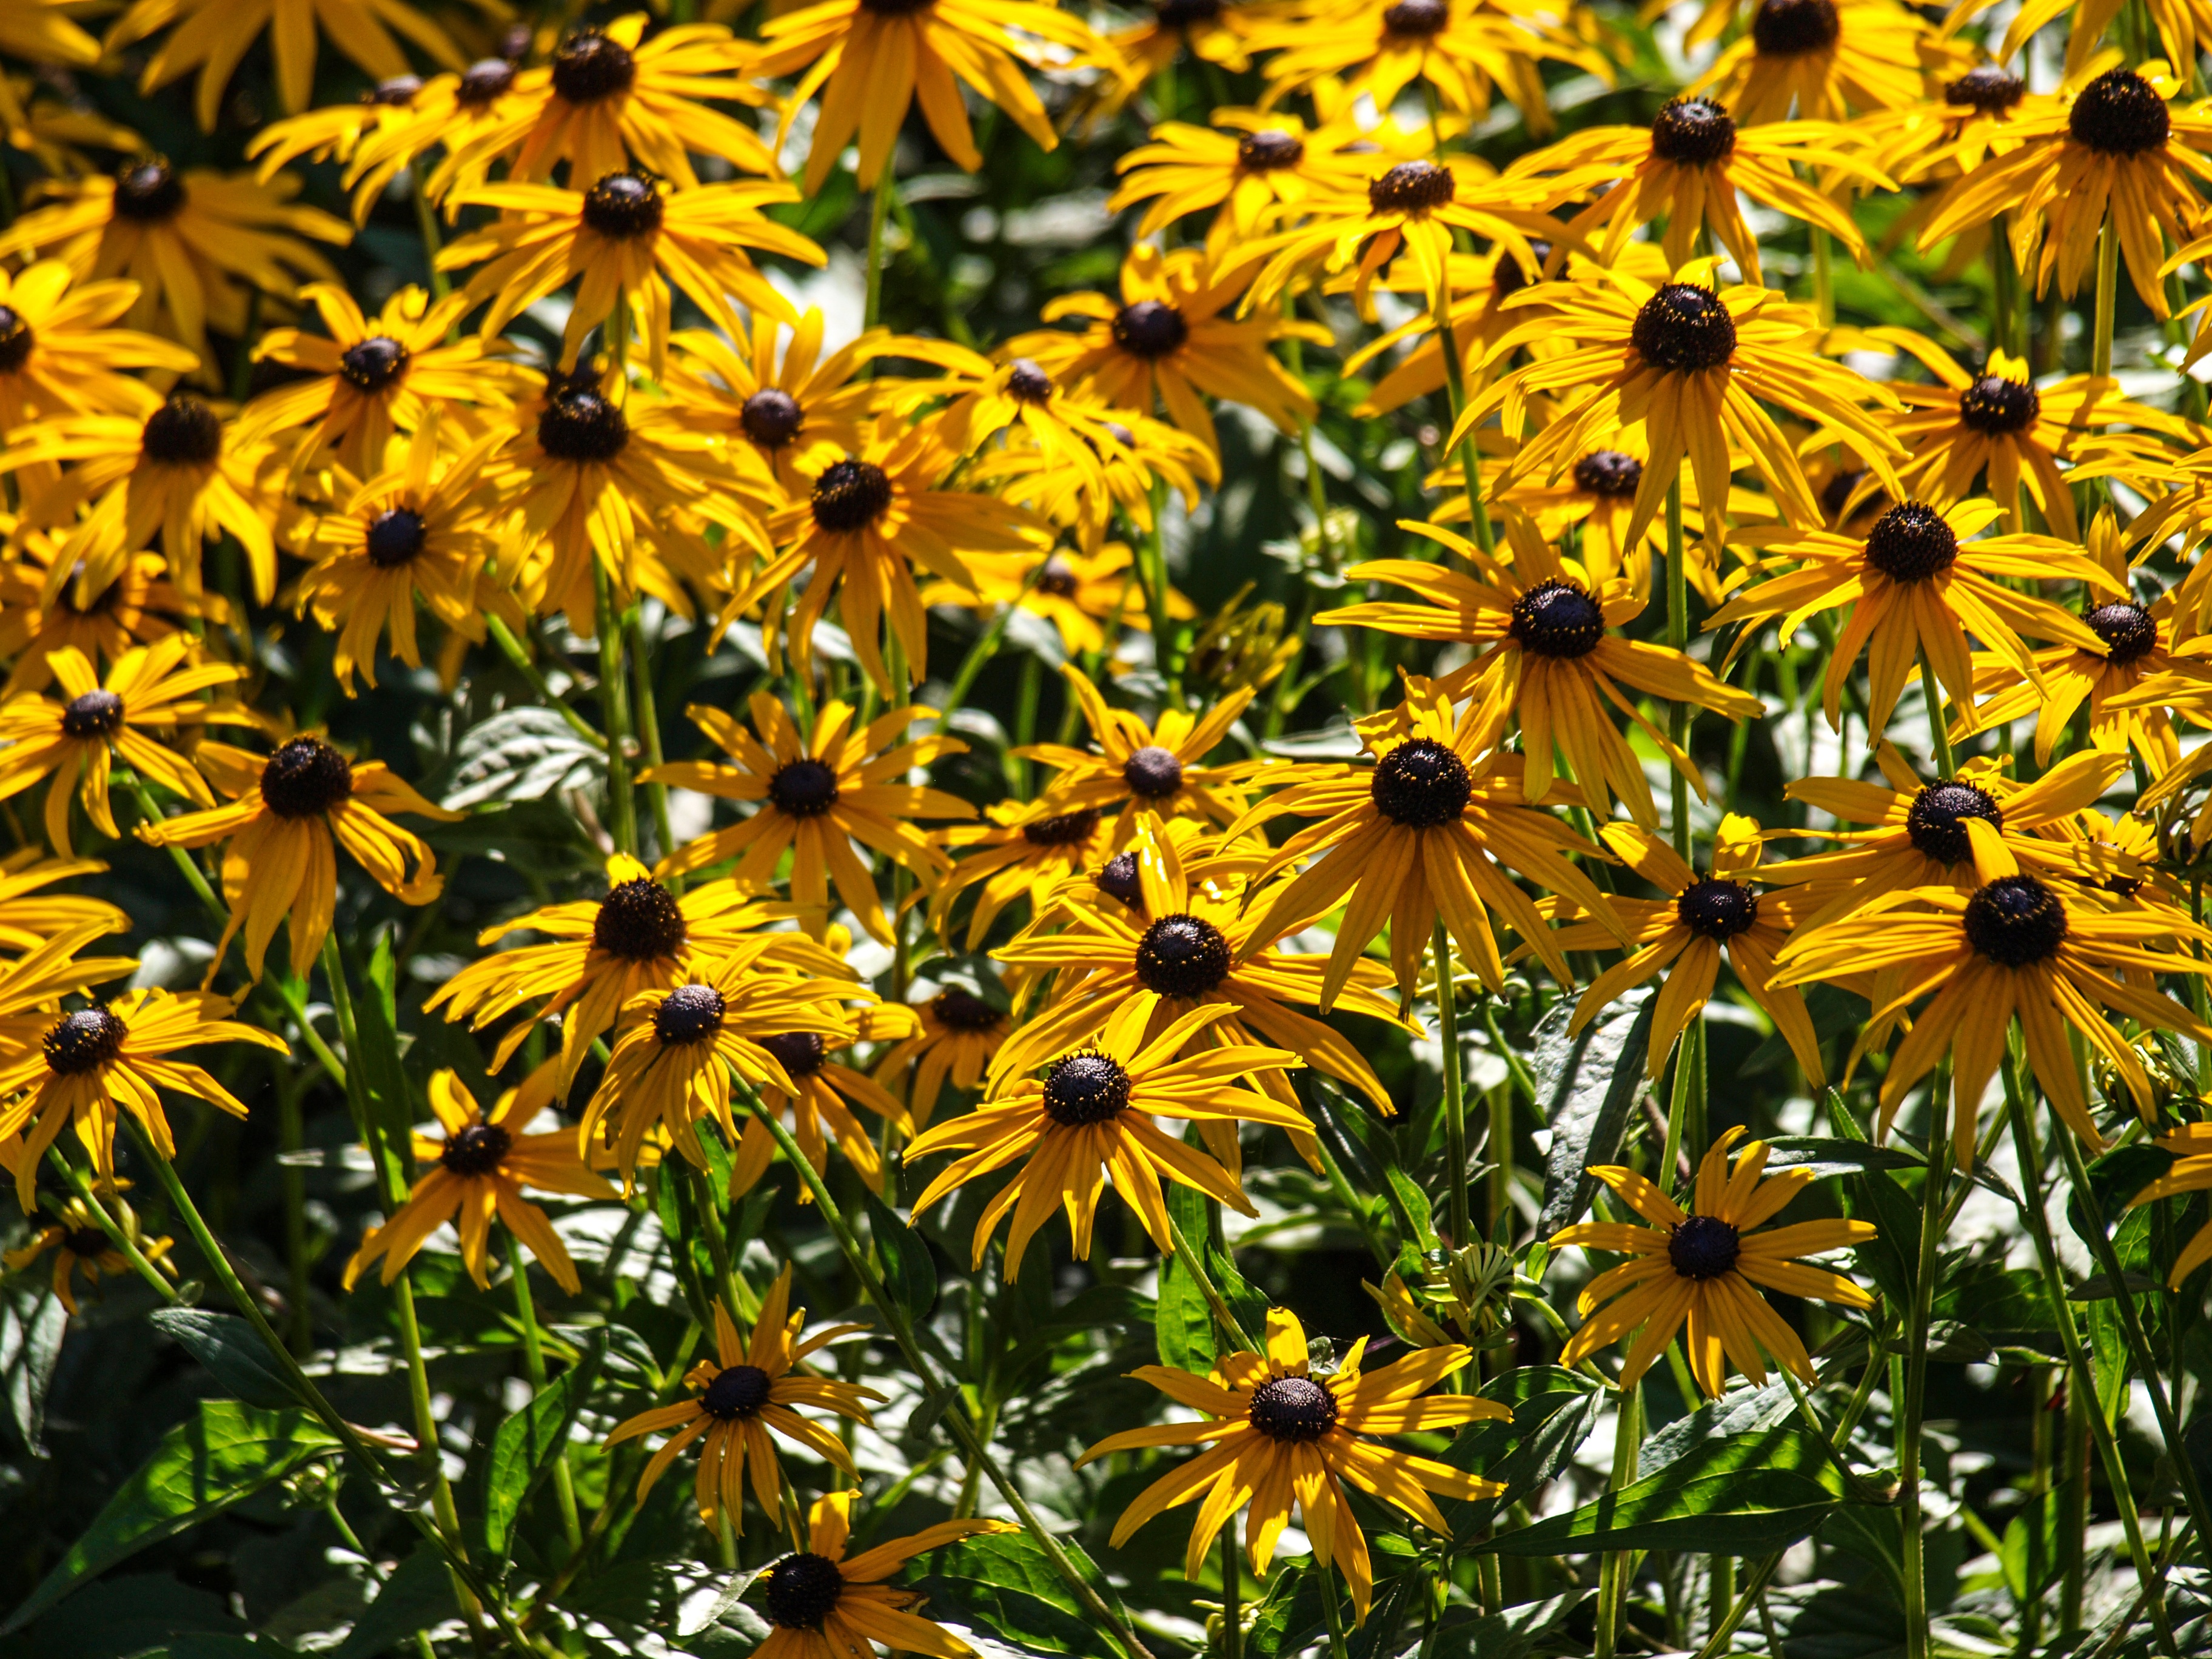
nature, blossom, plant, field, meadow, flower, bloom, botany, yellow, flora, fauna, sunflower, wildflower, flowers, flowering plant, daisy family, land plant